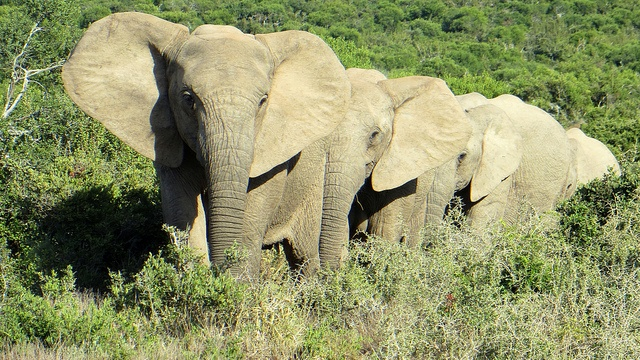
A herd of elephants standing on top of a green field.
three elephants walking in a line through some tall grass
a ccouple of elephants are walking through the trees
A small herd of elephants are traveling together through the brush
some elephants are in some bushes plants and trees